Earth's crustal evolution

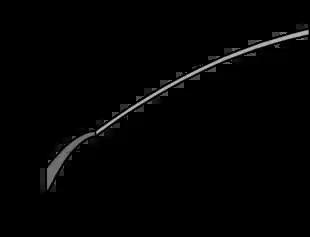
A phase diagram showing sequential crystallisation within the early mantle, forming the early crust. An adiabat represents a change of temperature with pressure if no heat was lost through convection. Early mantle adiabats show crystallisation took place from the base; above approximately 25 GPa (deep mantle) perovskites would begin to crystallise, below 25 GPa (upper mantle) olivine would crystallise.

The mantle remained hotter than modern day temperatures throughout the Archean. Over time the Earth began to cool as planetary accretion slowed and heat stored within the magma ocean was lost to space through radiation.